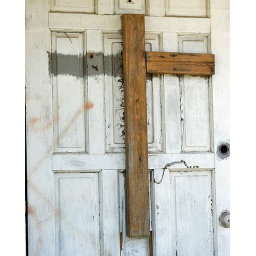
Broken cross on church door in the 9th ward